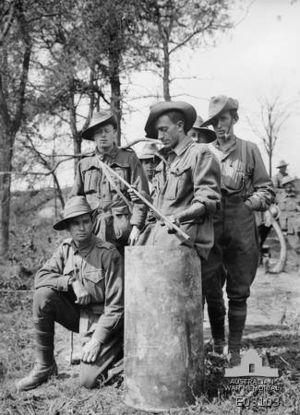
Chuignolles est une commune française située dans le département de la Somme, en région Hauts-de-France.